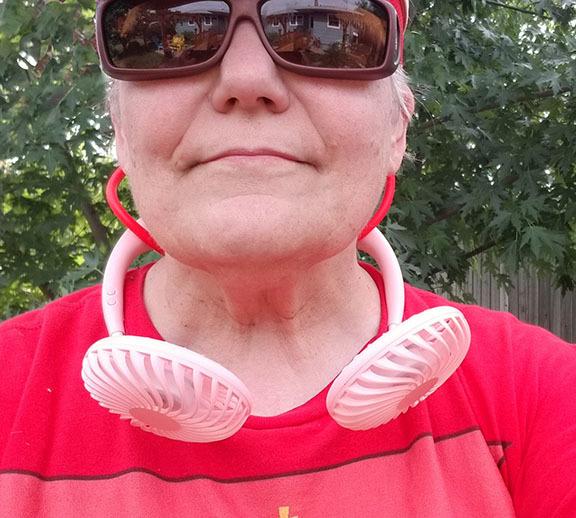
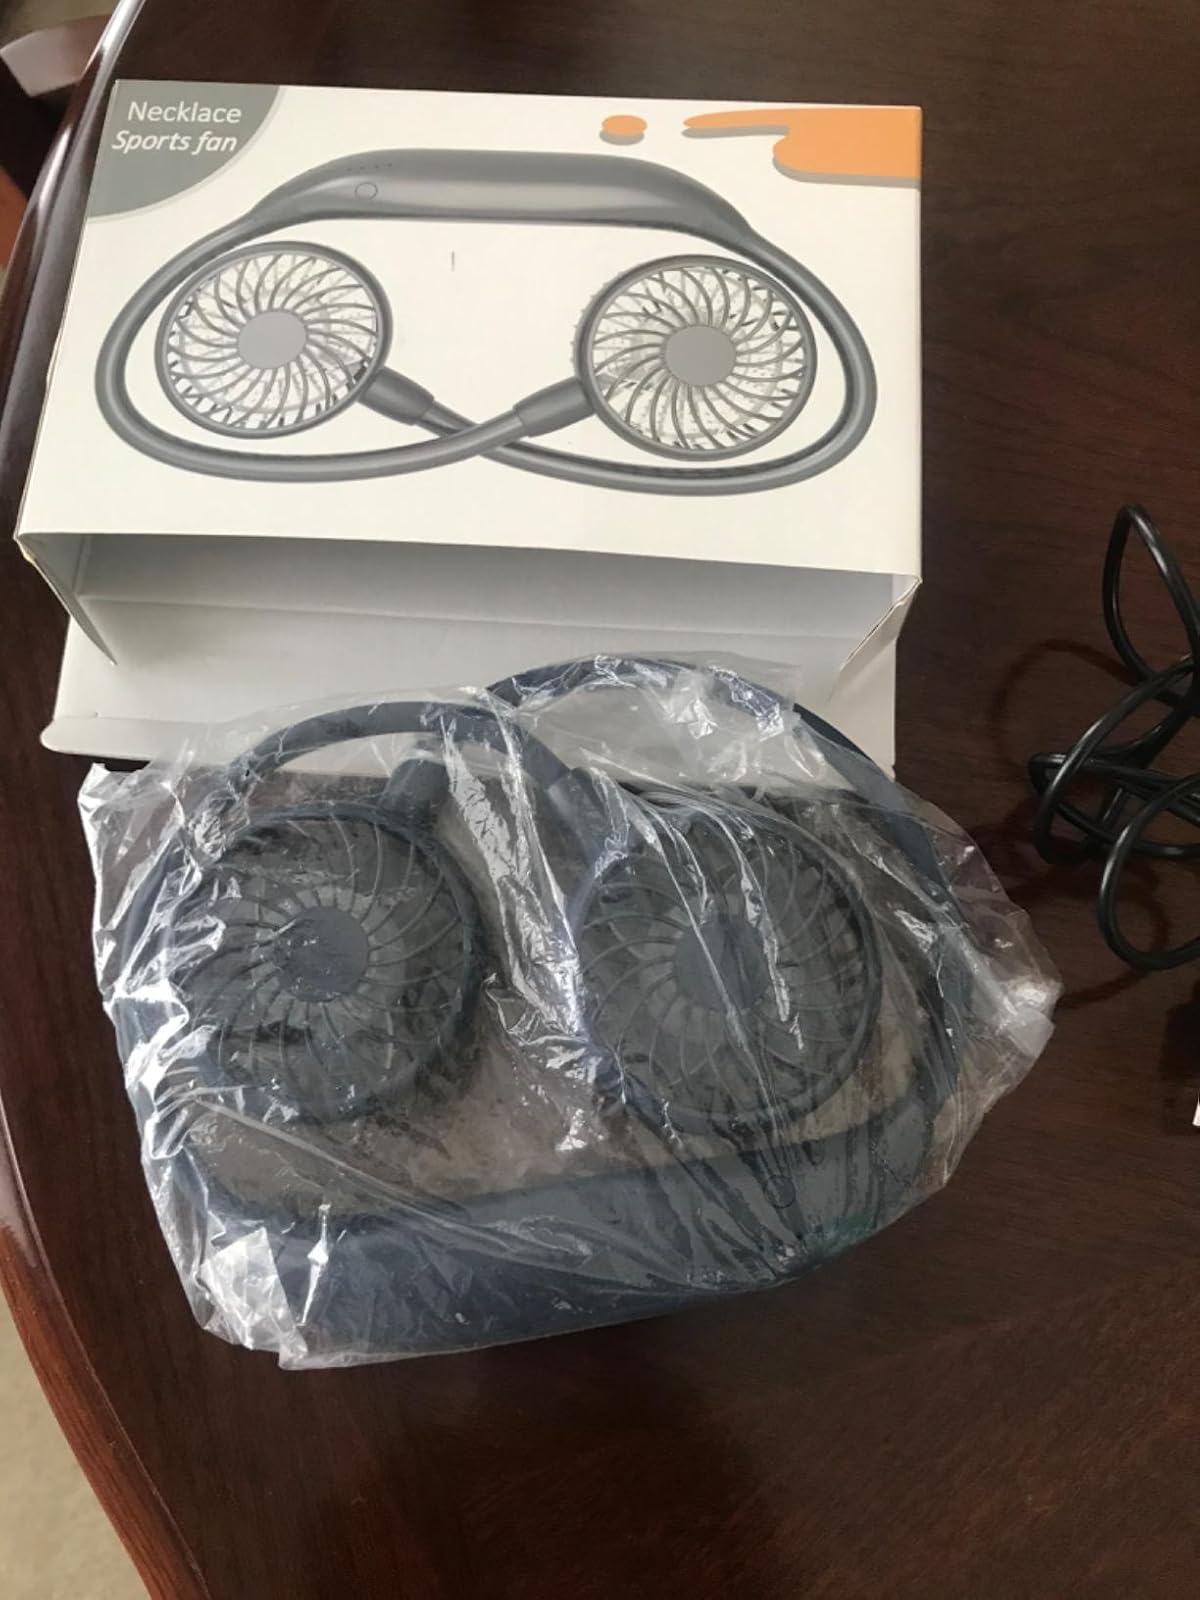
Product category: fan
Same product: no